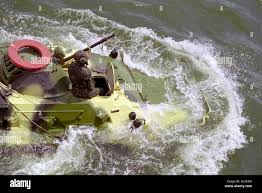
Label: BTR-80